Parahyangan (train)

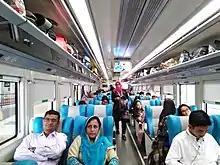
Interior of an "Argo Parahyangan" executive class, 2018

Parahyangan Regular train series usually consists of four economy plus train carriages, four executive carriages, one dining, and one power generator car. As for the additional trains, the series consists of one generator train, one dining car, four executive train carriages, and three economy train carriages.